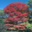
Label: maple_tree